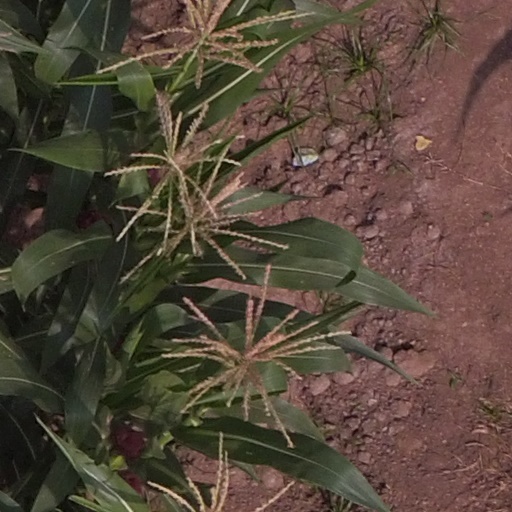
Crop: maize; corn